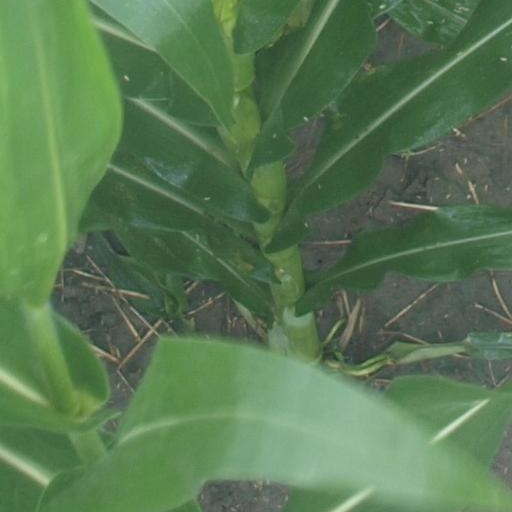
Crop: maize; corn